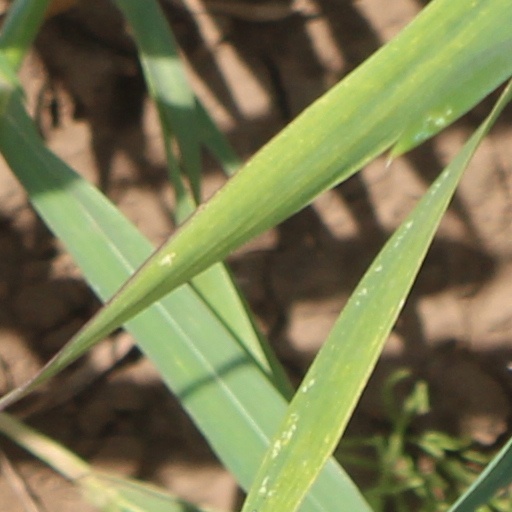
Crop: wheat